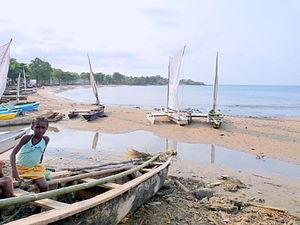
Cette page traite de l'histoire de Sao Tomé-et-Principe.